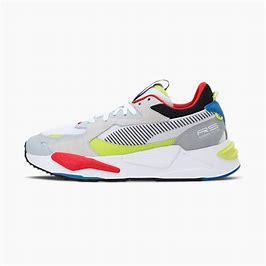
Brand: Puma
Model: Rs Z